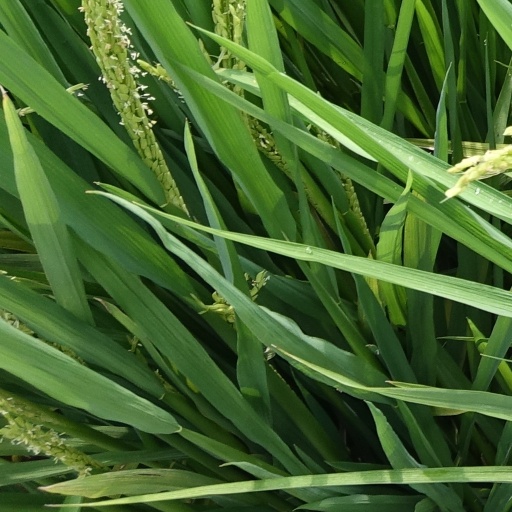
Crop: rice